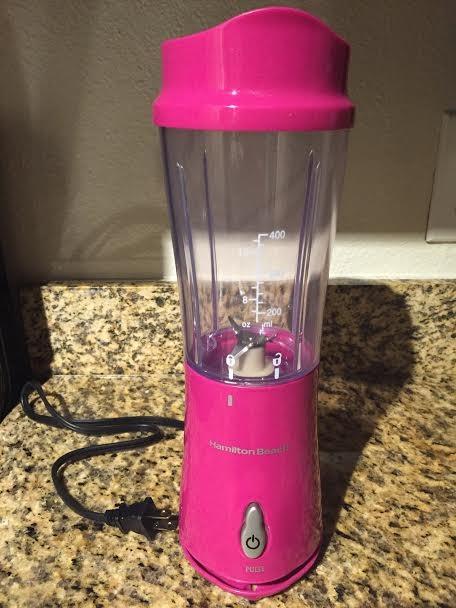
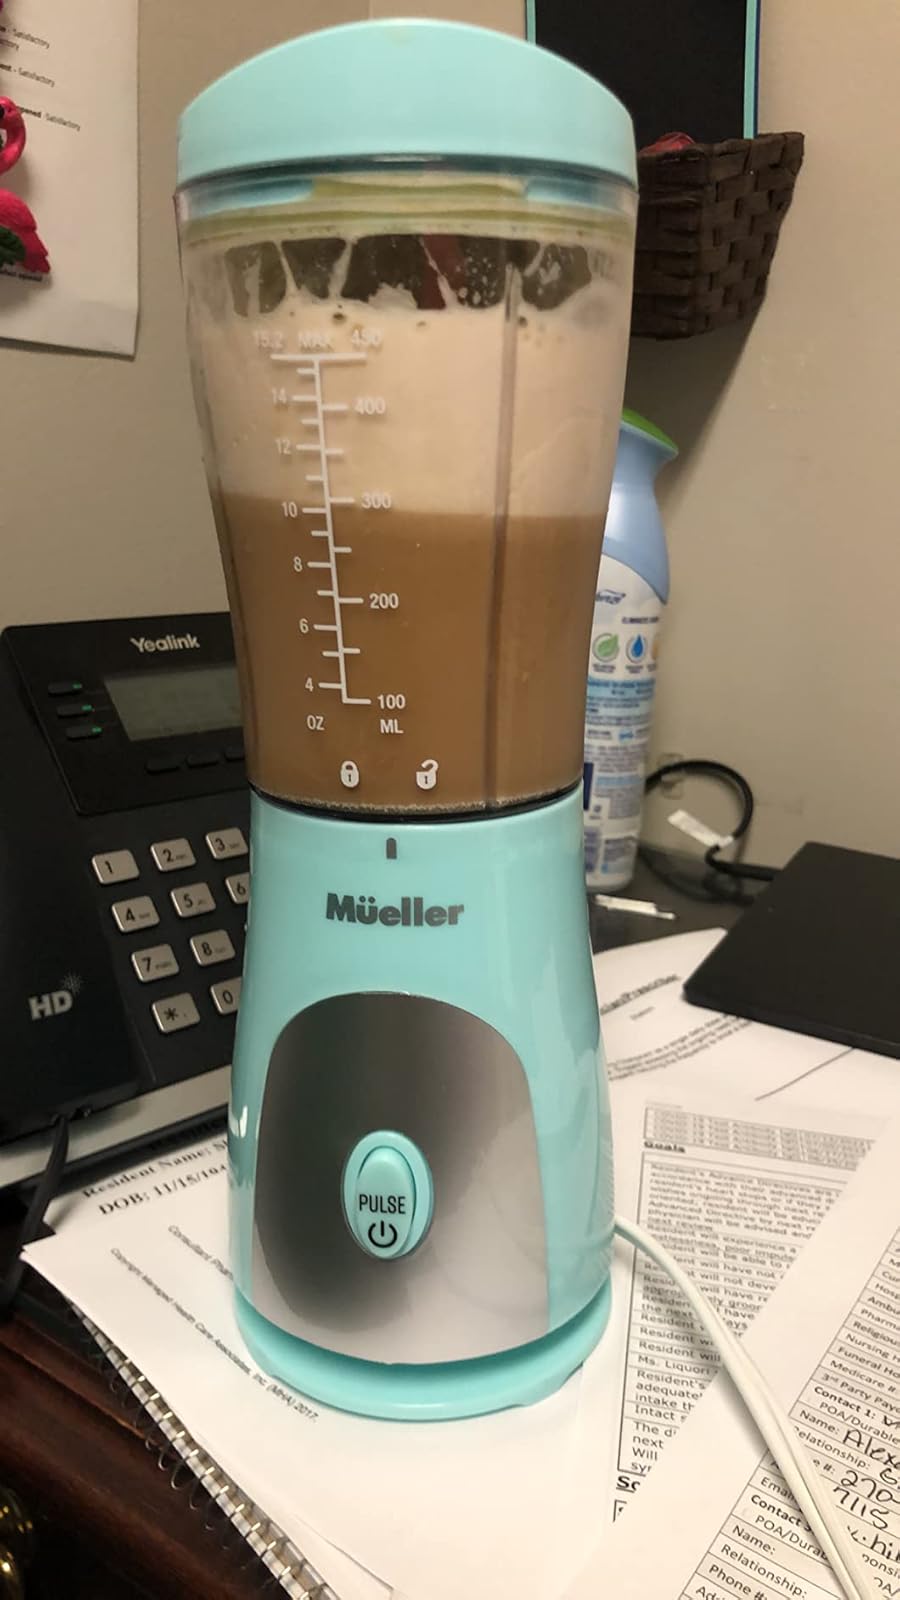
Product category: items_blender
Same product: no